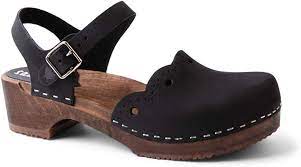
Label: Clog